Special Killers

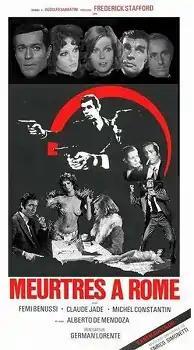
Poster "Meurtres à Rome" (La ragazza di via Condotti)

Special Killers (Italian title: "La ragazza di via Condotti", French title: "Meurtres à Rome" or "Le crime de la via Condotti", Spanish title: "La chica de via Condotti") is a 1973 Italian-French-Spanish crime-thriller film directed by Germán Lorente. The film stars are Frederick Stafford, Femi Benussi, Claude Jade and Michel Constantin.